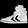
Label: Sneaker